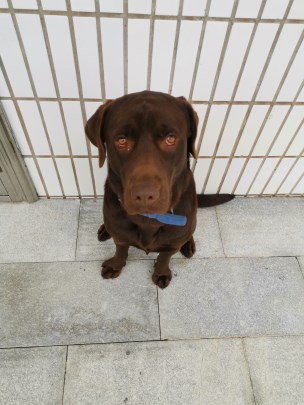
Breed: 3580-n000122-Labrador_retriever